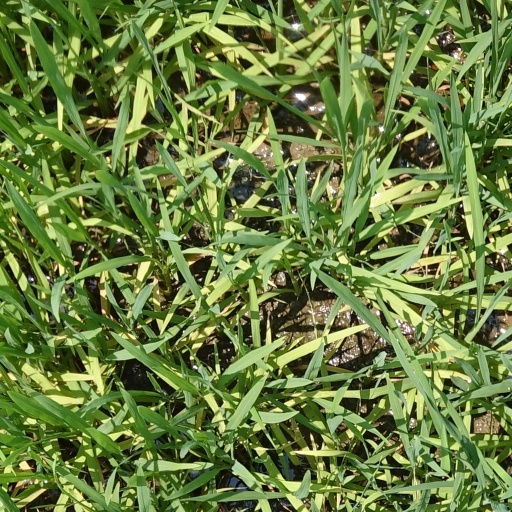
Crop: rice